Ke'Haan

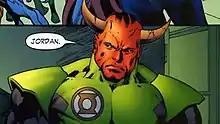
Ke'Haan as depicted in "Green Lantern" (vol. 4) #13 (August 2006). Art by Ivan Reis (penciler), Oclair Albert (inker), and Moose Baumann (colorist).

Ke'Haan is a fictional character featured in comic books published by DC Comics. A member of the Green Lantern Corps, he first appeared in "Green Lantern" (vol. 3) #49 (February 1994).